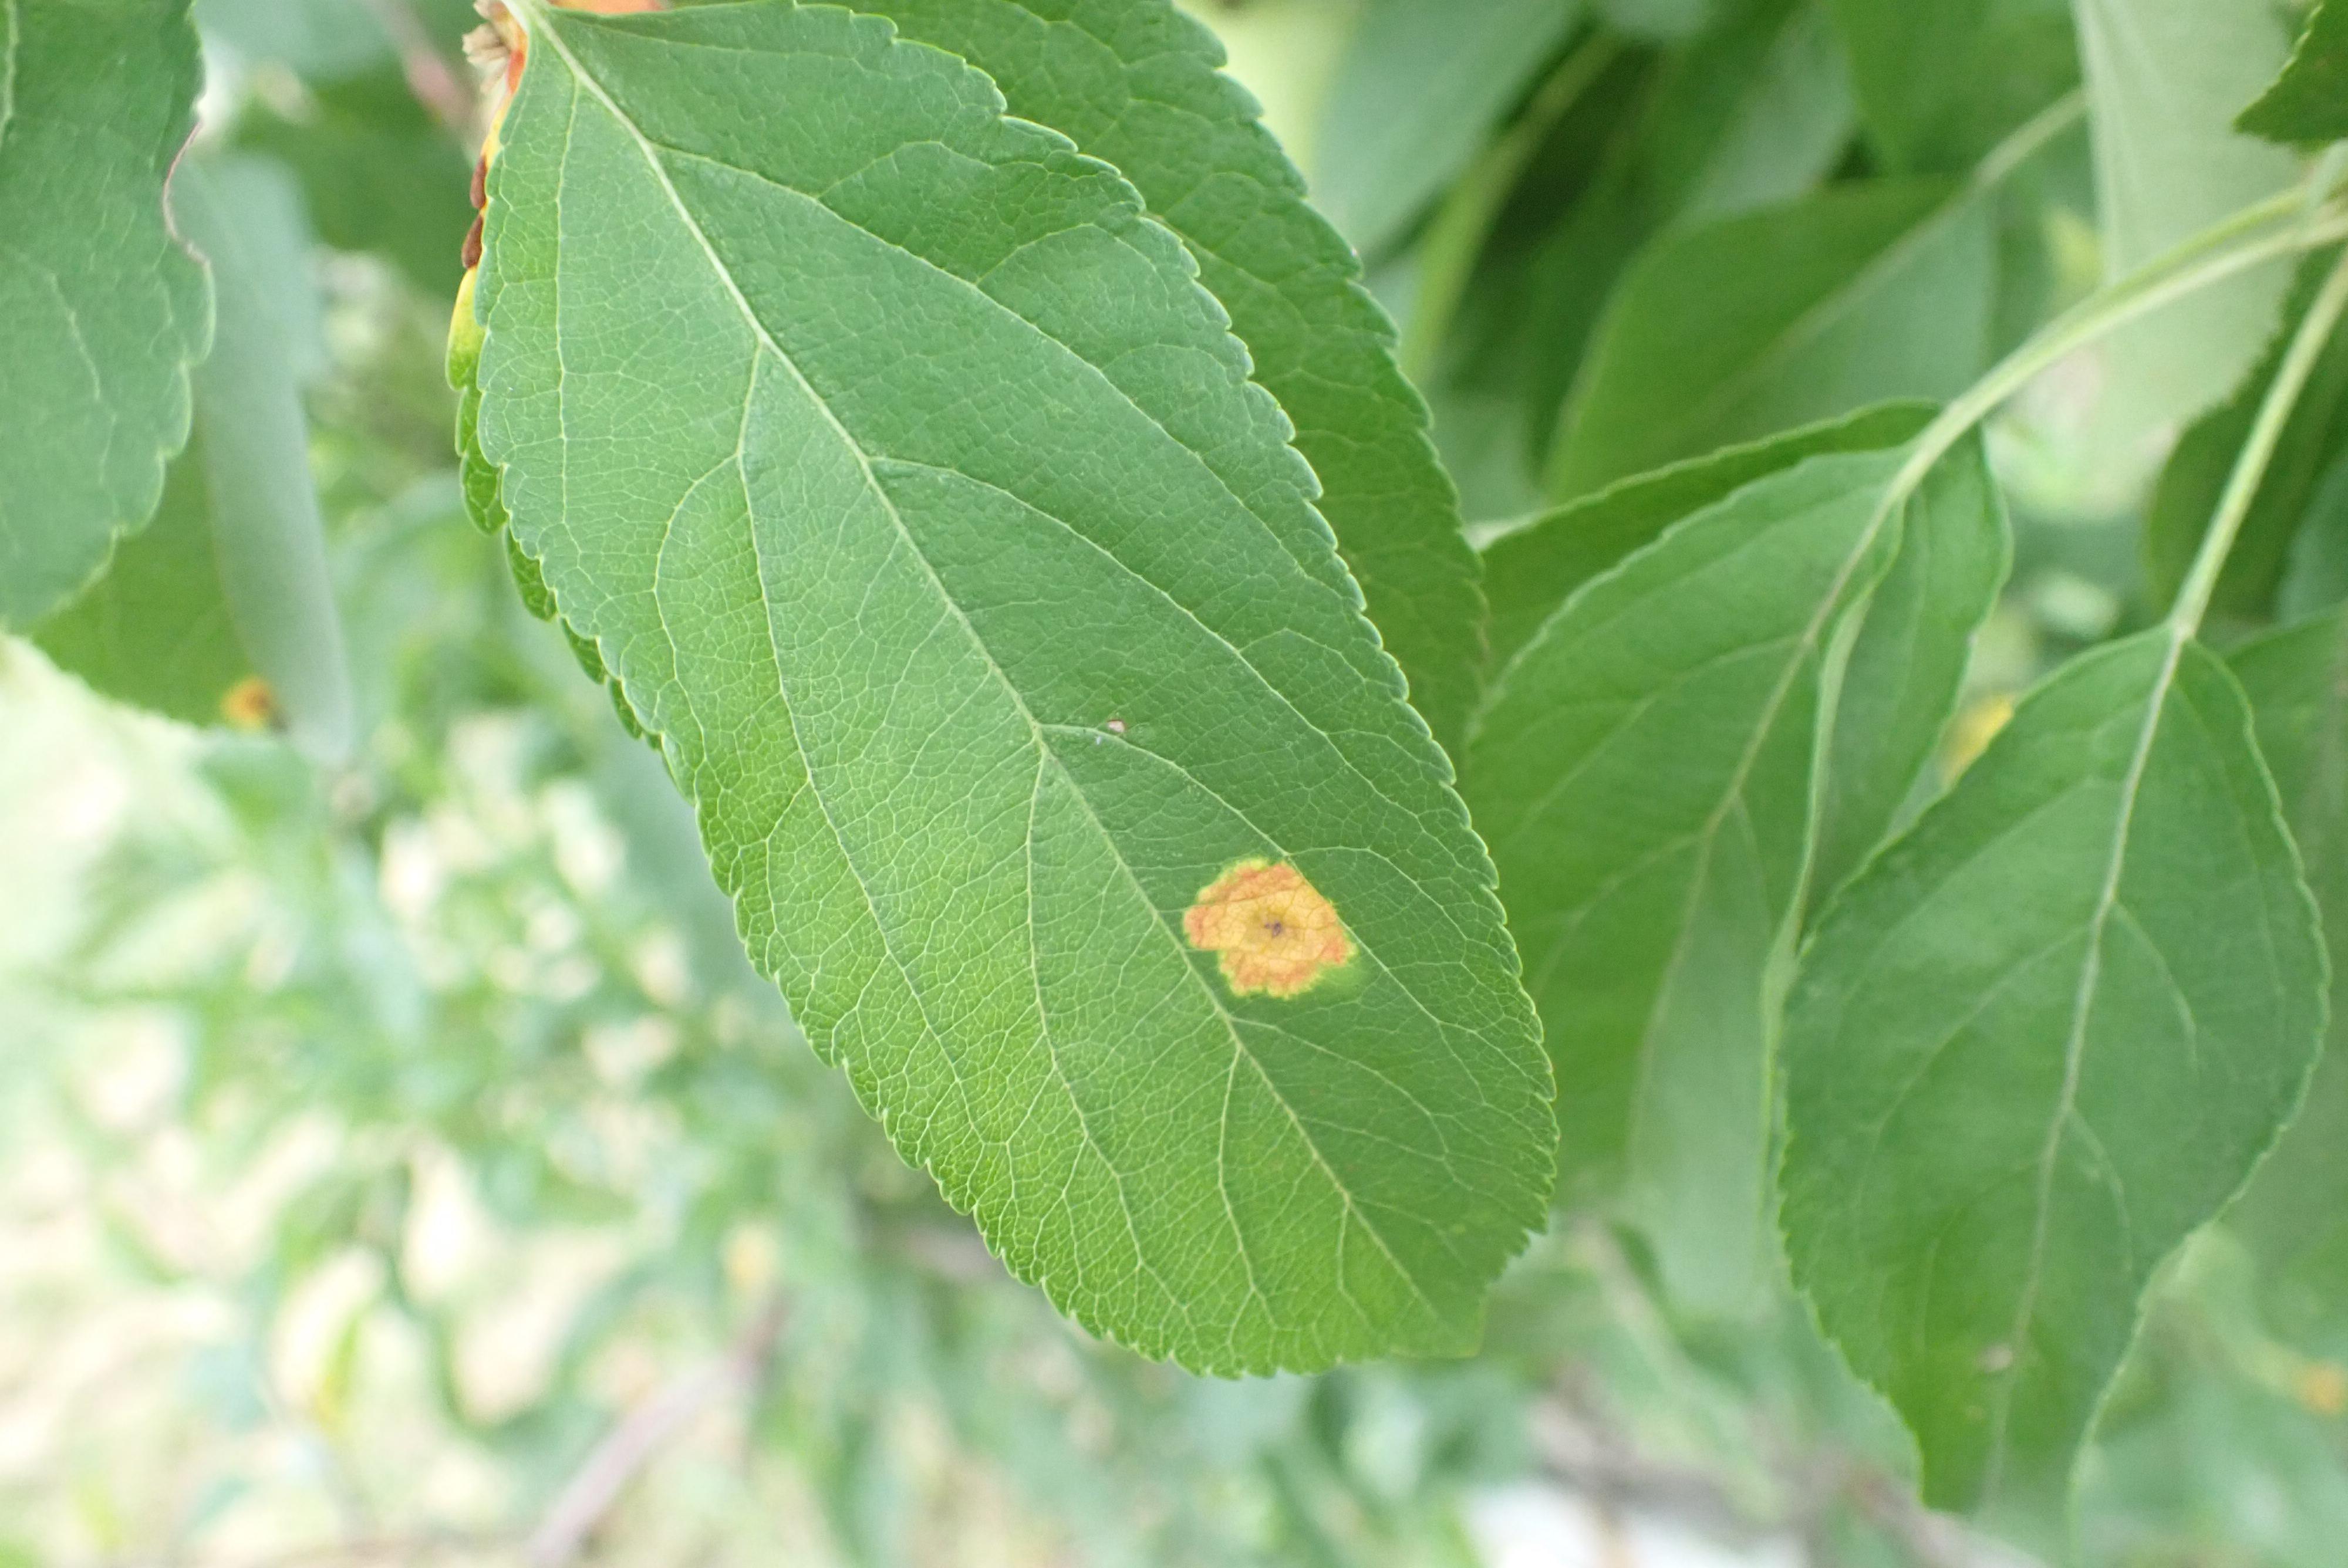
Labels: rust